Battle of Winterthur

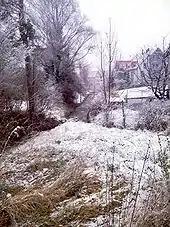
At Elgg, Hotze established his forward posts; although the winter snows had melted, the ground was still soggy and the streams were still in full spring flow.

The Austrians had arrayed their own army in a line from the Tyrol to the Danube. A force of 46,000 under command of Count Heinrich von Bellegarde formed the defence of the Tyrol. Another small Austrian force of 26,000 commanded by Friedrich Freiherr von Hotze guarded the Vorarlberg. The main Austrian army—close to 80,000 troops under the command of Archduke Charles—had wintered in the Bavarian, Austrian, and Salzburg territories on the eastern side of the Lech. At the battles of Ostrach (21 March) and Stockach (25 March), the main Austrian force pushed the Army of the Danube back into the Black Forest. Charles made plans to cross the upper Rhine at the Swiss town of Schaffhausen. Friedrich Freiherr von Hotze brought a portion (approximately 8,000) of his force west, leaving the rest to defend the Vorarlberg. At the same time, Friedrich Joseph, Count of Nauendorf, brought the left wing of the main Austrian force across the Rhine by Eglisau. They planned to unite with the main Austrian army, control the northern access points of Zürich and force an engagement with Masséna.